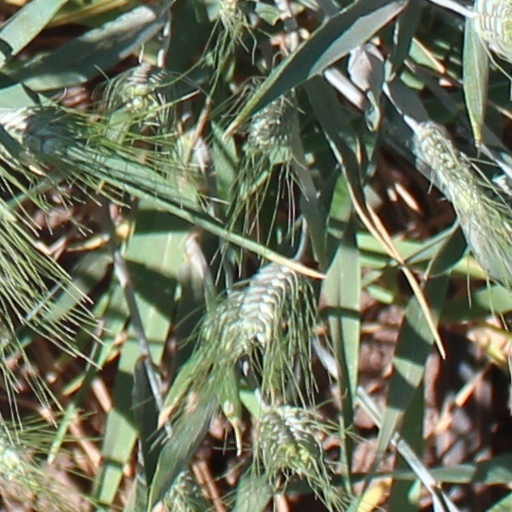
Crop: wheat